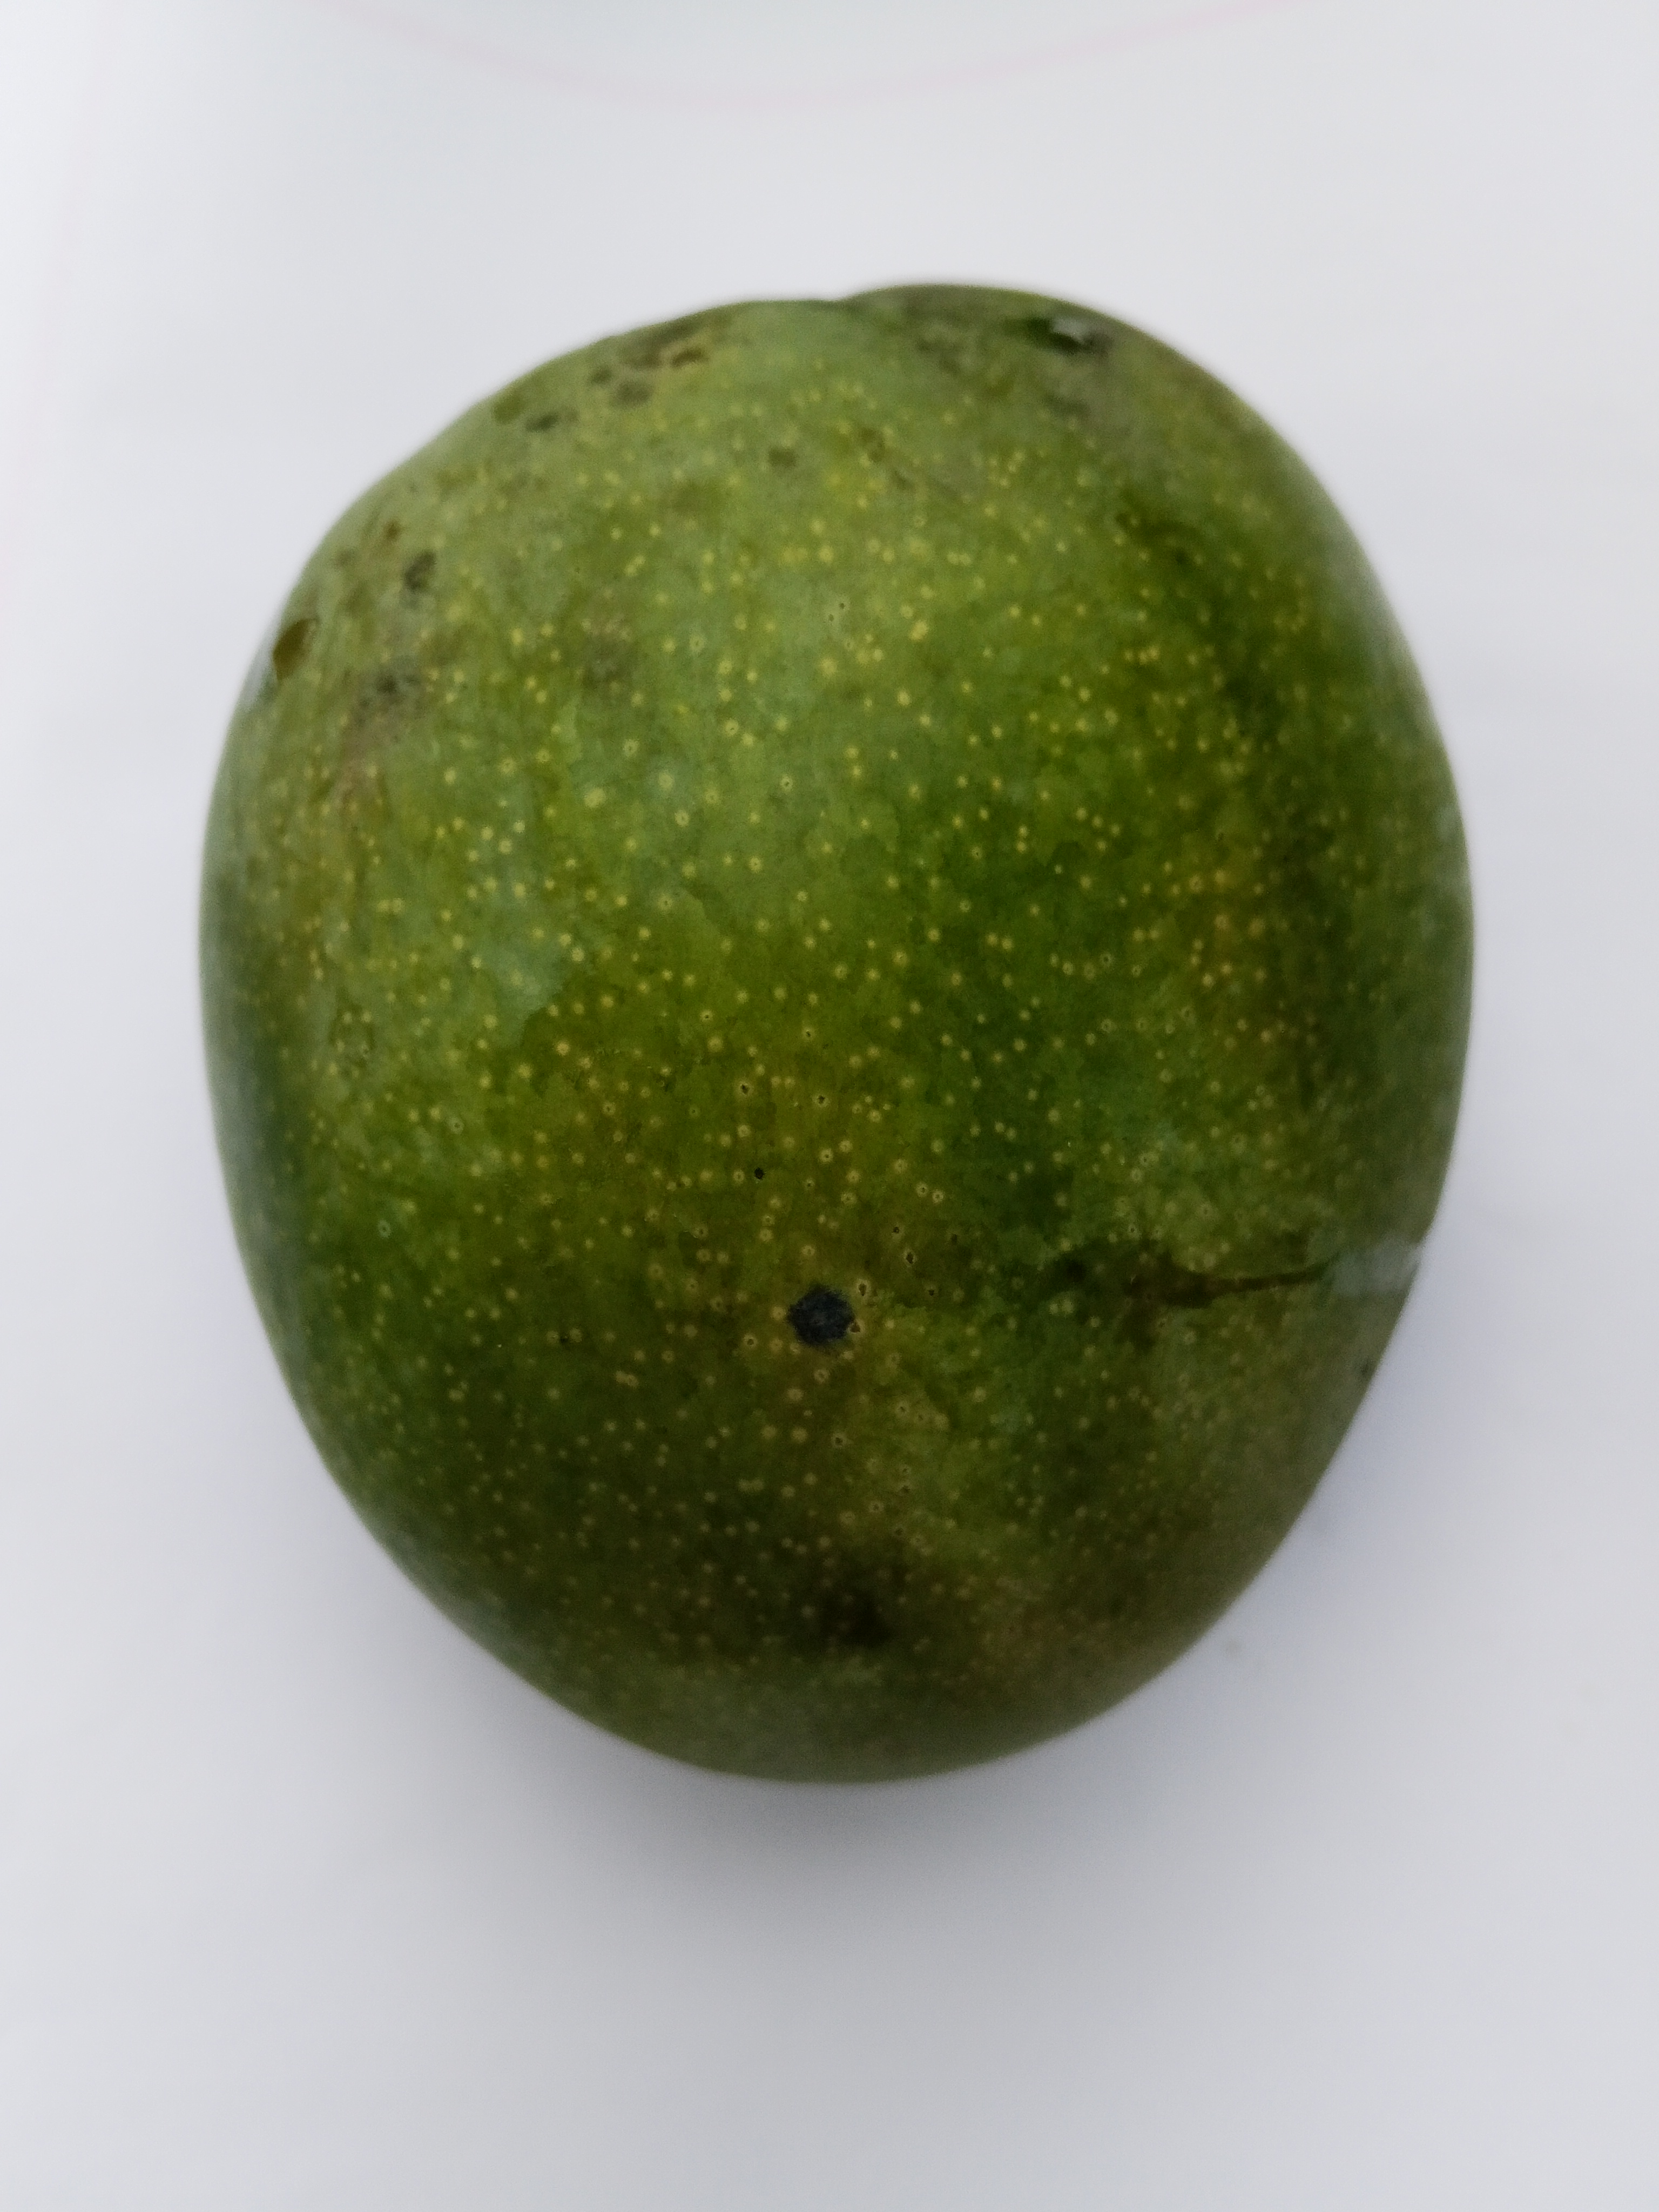
Mango variety: Bari 4